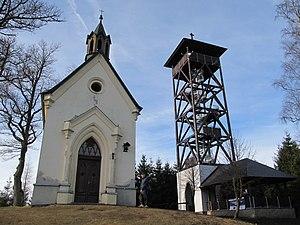
Dlažov est une commune du district de Klatovy, dans la région de Plzeň, en République tchèque. Sa population s'élevait à 470 habitants en 2017.